Kapitaï and Koba

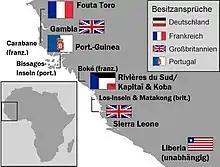
European claims on the coast of West Africa in 1885. Rivières du Sud, including Kapitaï and Koba were disputed by France and Germany.

As early as 1880, French colonial agents from Senegal had been signing agreements with other chiefs and kings of the region. The French Government therefore laid claim to the entire territory between the Pongo River to the north and Sierra Leone in the south. France imposed customs duties on goods brought into the region from Europe and required health certificates and anchorage fees from visiting ships.